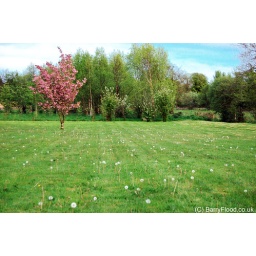
a pink tree in the middle of a green field on its own.